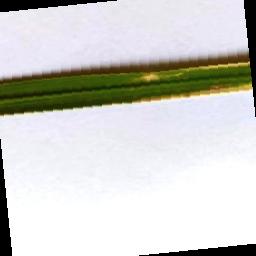
Label: Rice___Leaf_Blast